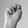
ASL letter: N